Kākāpō

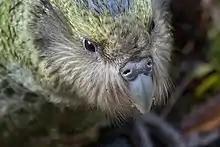
The "whiskers" around the beak

Females are easily distinguished from males as they have a narrower and less domed head, narrower and proportionally longer beak, smaller cere and nostrils, more slender and pinkish grey legs and feet, and proportionally longer tail. While their plumage colour is not very different from that of the male, the toning is more subtle, with less yellow and mottling. Nesting females also have a brood patch of bare skin on the belly.